Valeria Bruni Tedeschi

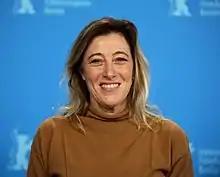
Valeria Bruni Tedeschi at the 2022 Berlin Film Festival

Valeria Carla Federica Bruni Tedeschi, also written Bruni-Tedeschi (born 16 November 1964), is an Italian and French actress, screenwriter and film director. Her 2013 film, "A Castle in Italy," was nominated for the Palme d'Or at the 2013 Cannes Film Festival.